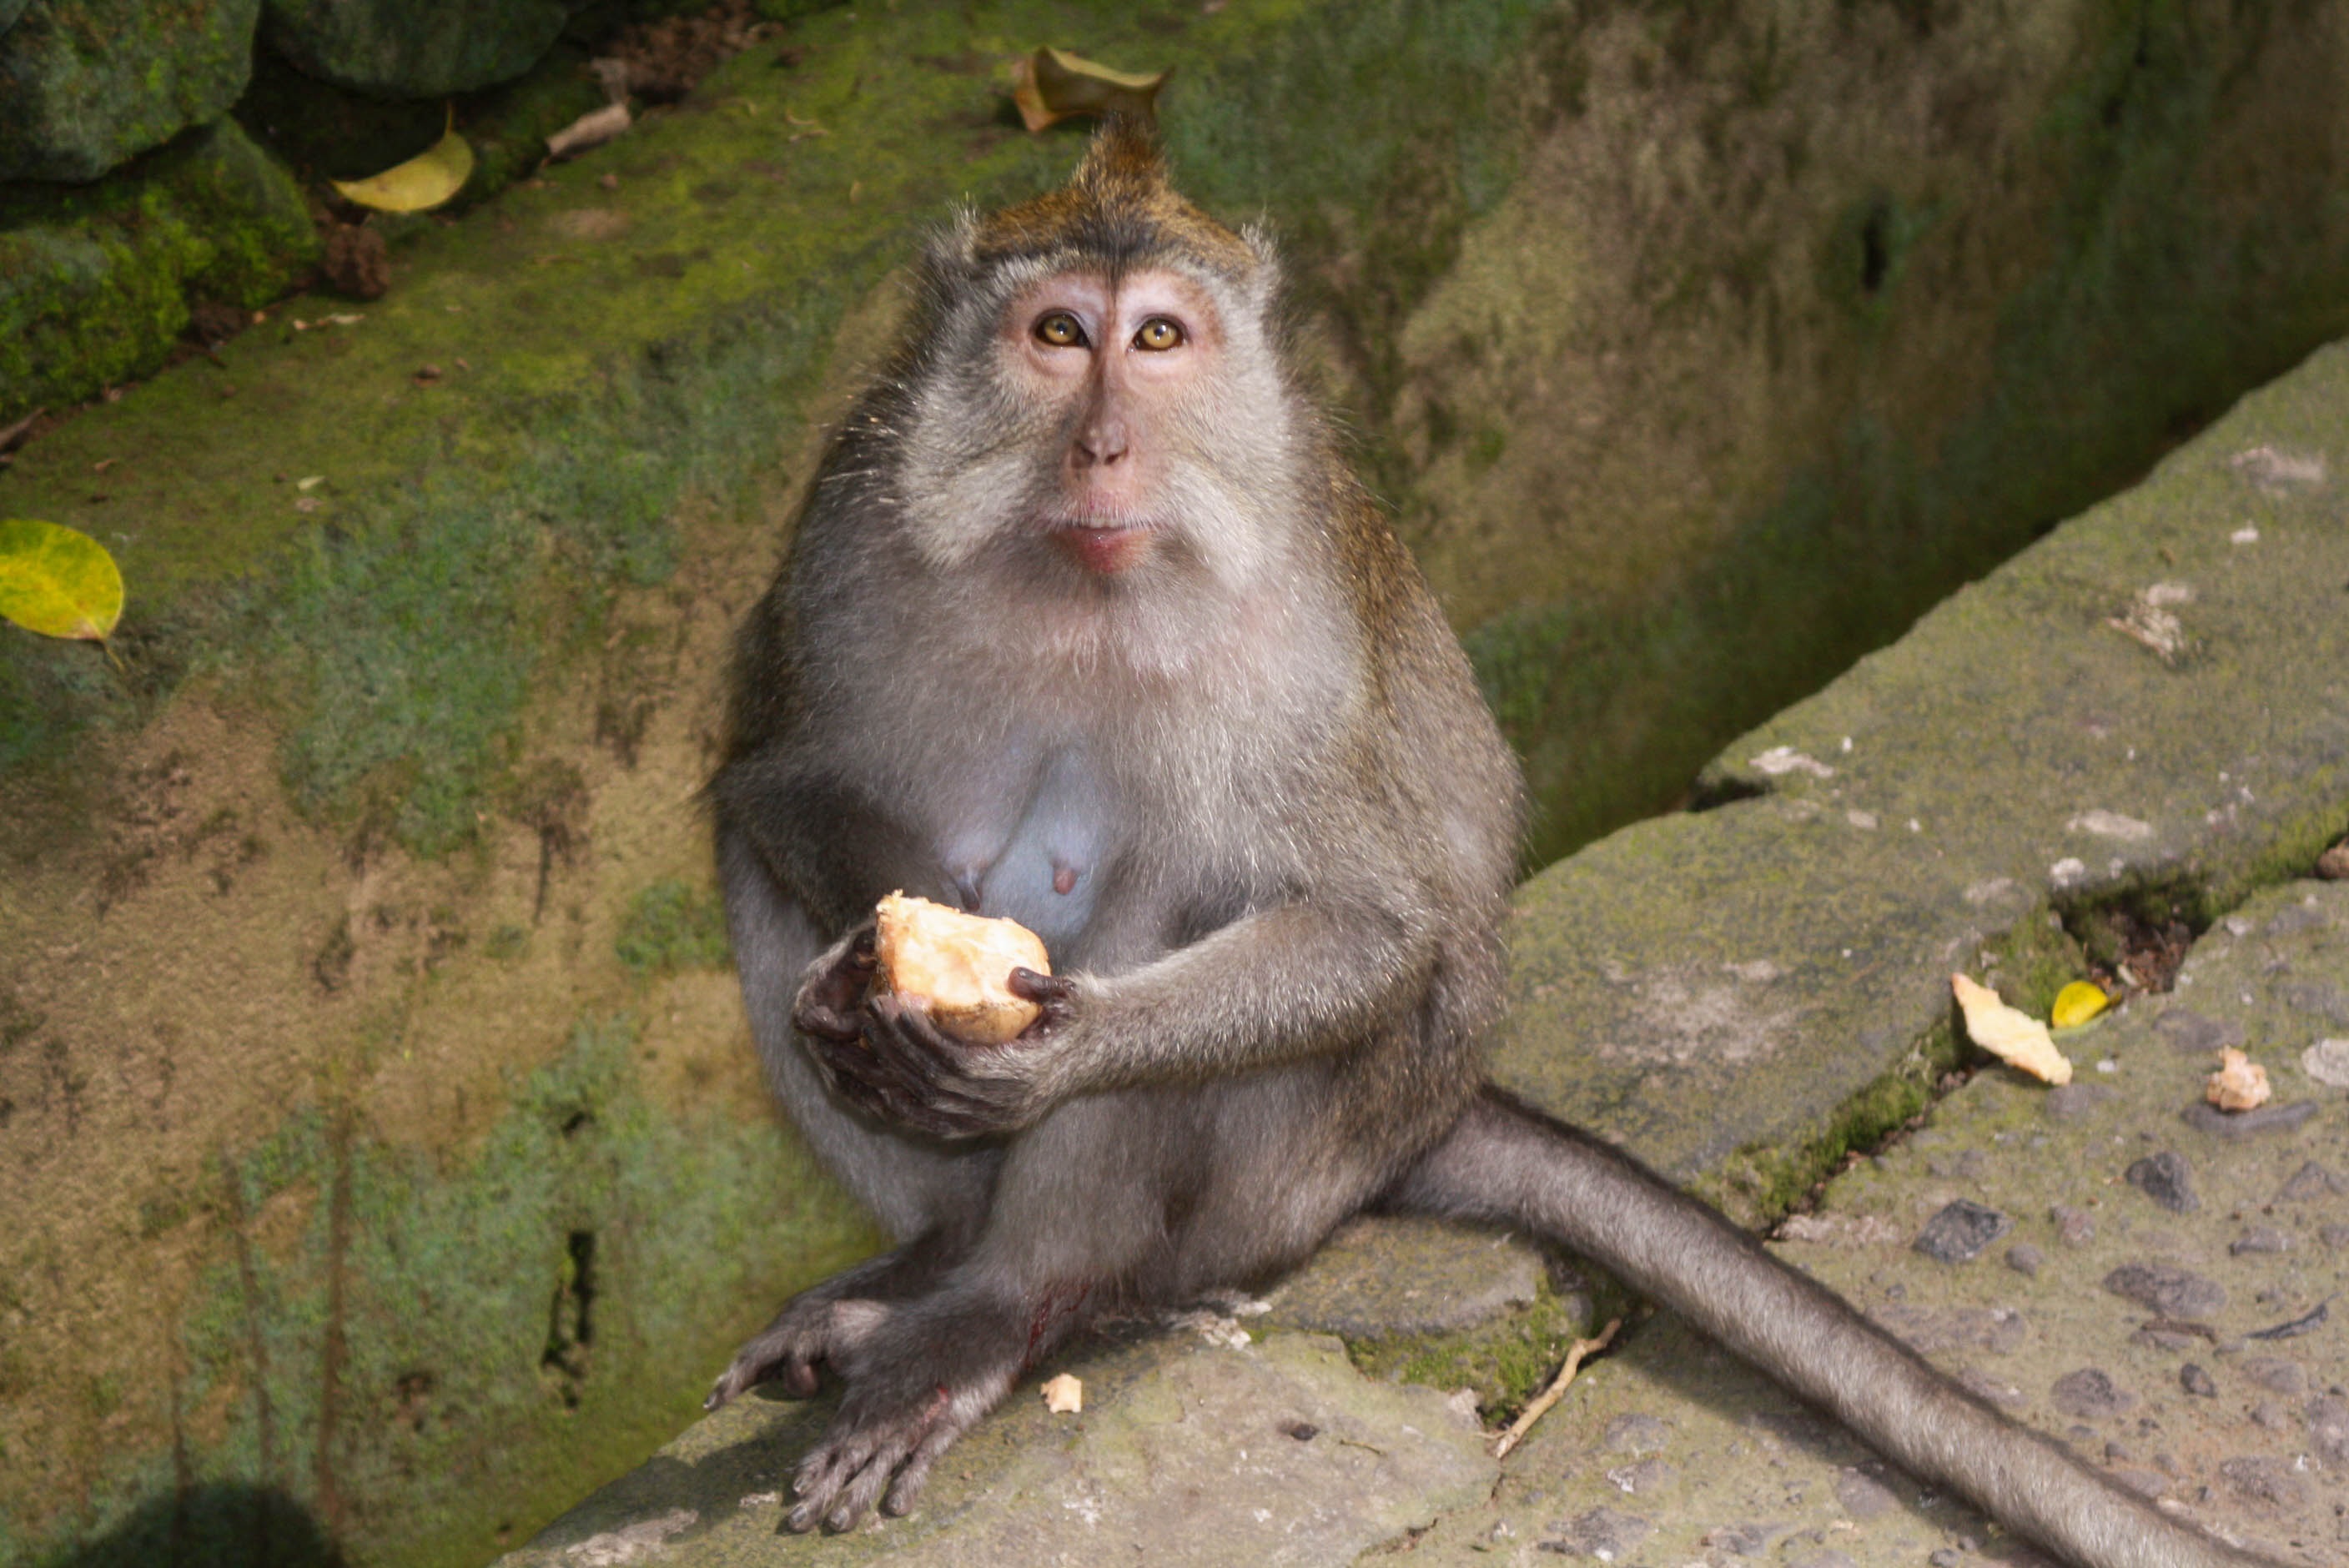
forest, hair, wildlife, zoo, jungle, mammal, monkey, fauna, primate, animals, look, vertebrate, macaque, old world monkey, wild nature